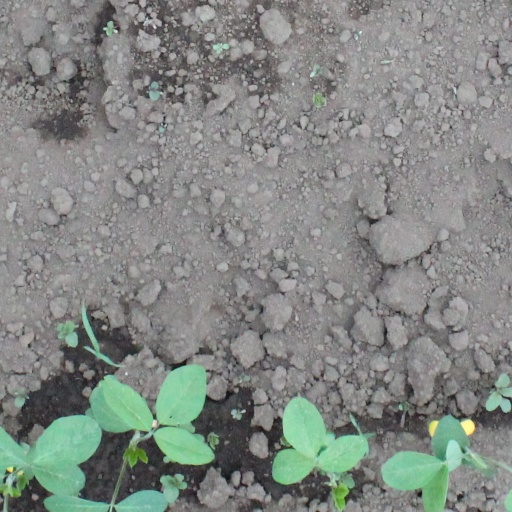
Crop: soybean